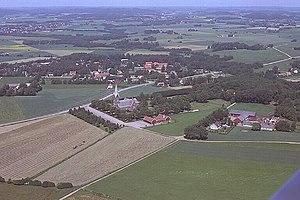
Vinbergs kyrkby est une localité de Suède située dans la commune de Falkenberg du comté de Halland. Elle couvre une superficie de 0,64 km². En 2010, elle compte 208 habitants.